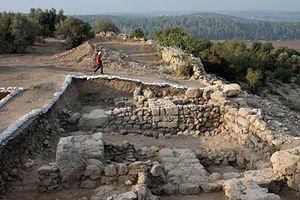
Khirbet Qeiyafa est un tel identifié en 2008 avec la ville biblique de Sha'arayim ou forteresse d'Elah par les archéologues Saar Ganor et Yosef Garfinkel. C'est une ville du début de l'âge de fer II, à l'époque supposée du roi David. Un ostracon en hébreu ancien y a été découvert.